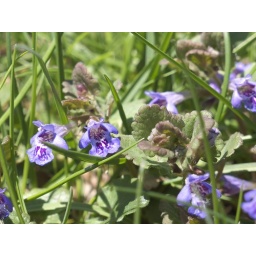
Tiny blue flowers in the grass